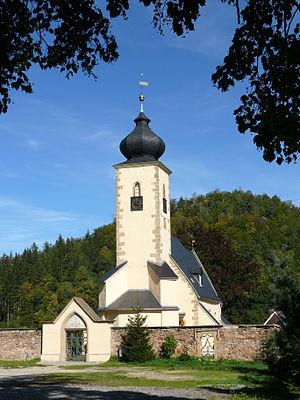
Staniszów est une localité polonaise de la gmina de Podgórzyn, située dans le powiat de Jelenia Góra en voïvodie de Basse-Silésie.